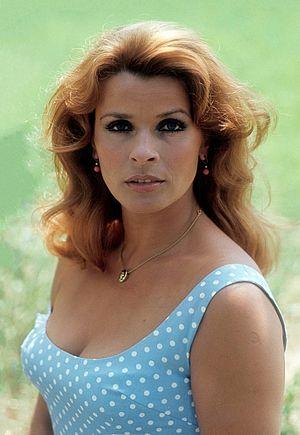
Senta Berger est une actrice autrichienne née le 13 mai 1941 à Vienne.
Le cinéma allemand est l'un des cinémas nationaux à l'histoire la plus prestigieuse. La création cinématographique en Allemagne a fortement été marquée par les ruptures politiques et sociologiques qu'a connues le pays. Les deux guerres mondiales et la séparation en deux États distincts appartenant à des groupes antagonistes l'ont influencée au plus haut point. On doit citer en particulier le rôle normalisateur que jouèrent les sociétés ou organismes cinématographiques, particulièrement la UFA et la DEFA.